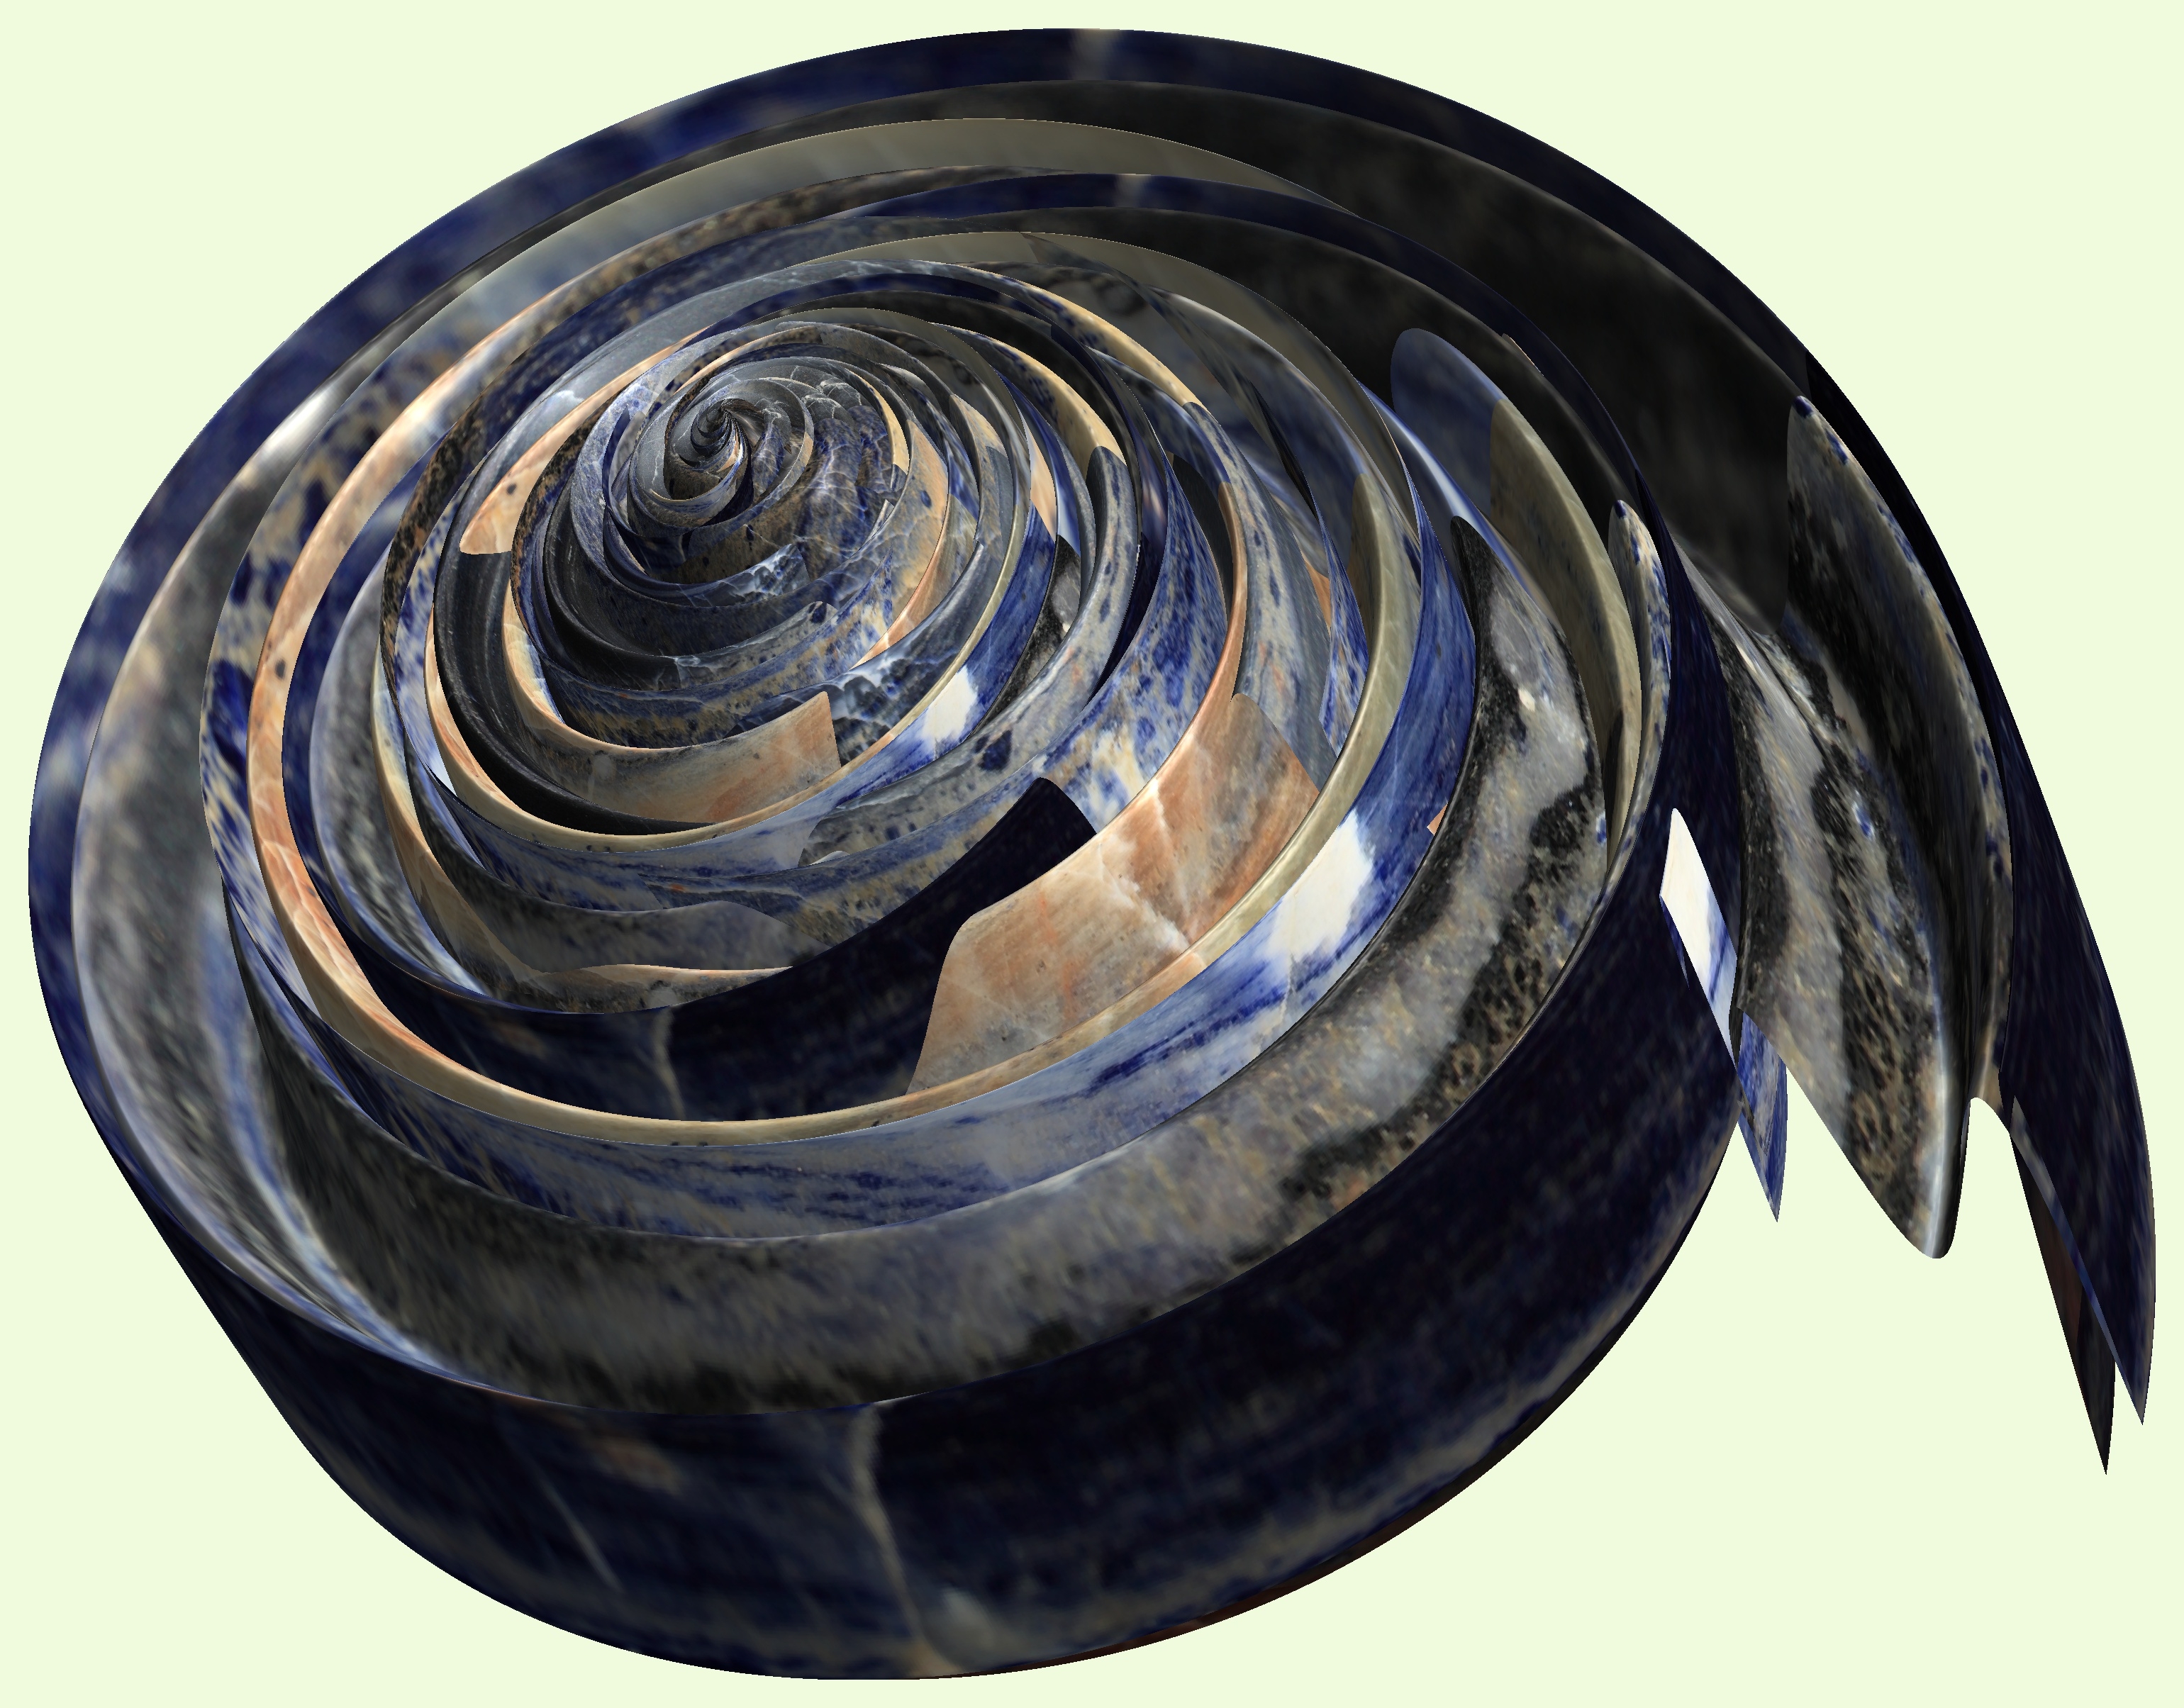
structure, wheel, texture, spiral, horn, pattern, pottery, tire, art, figure, design, symmetry, 3d, graphic, mathematica, cg, parametricplot3d, code, program, algorithm, abstruct, mapping, man made object, automotive tire